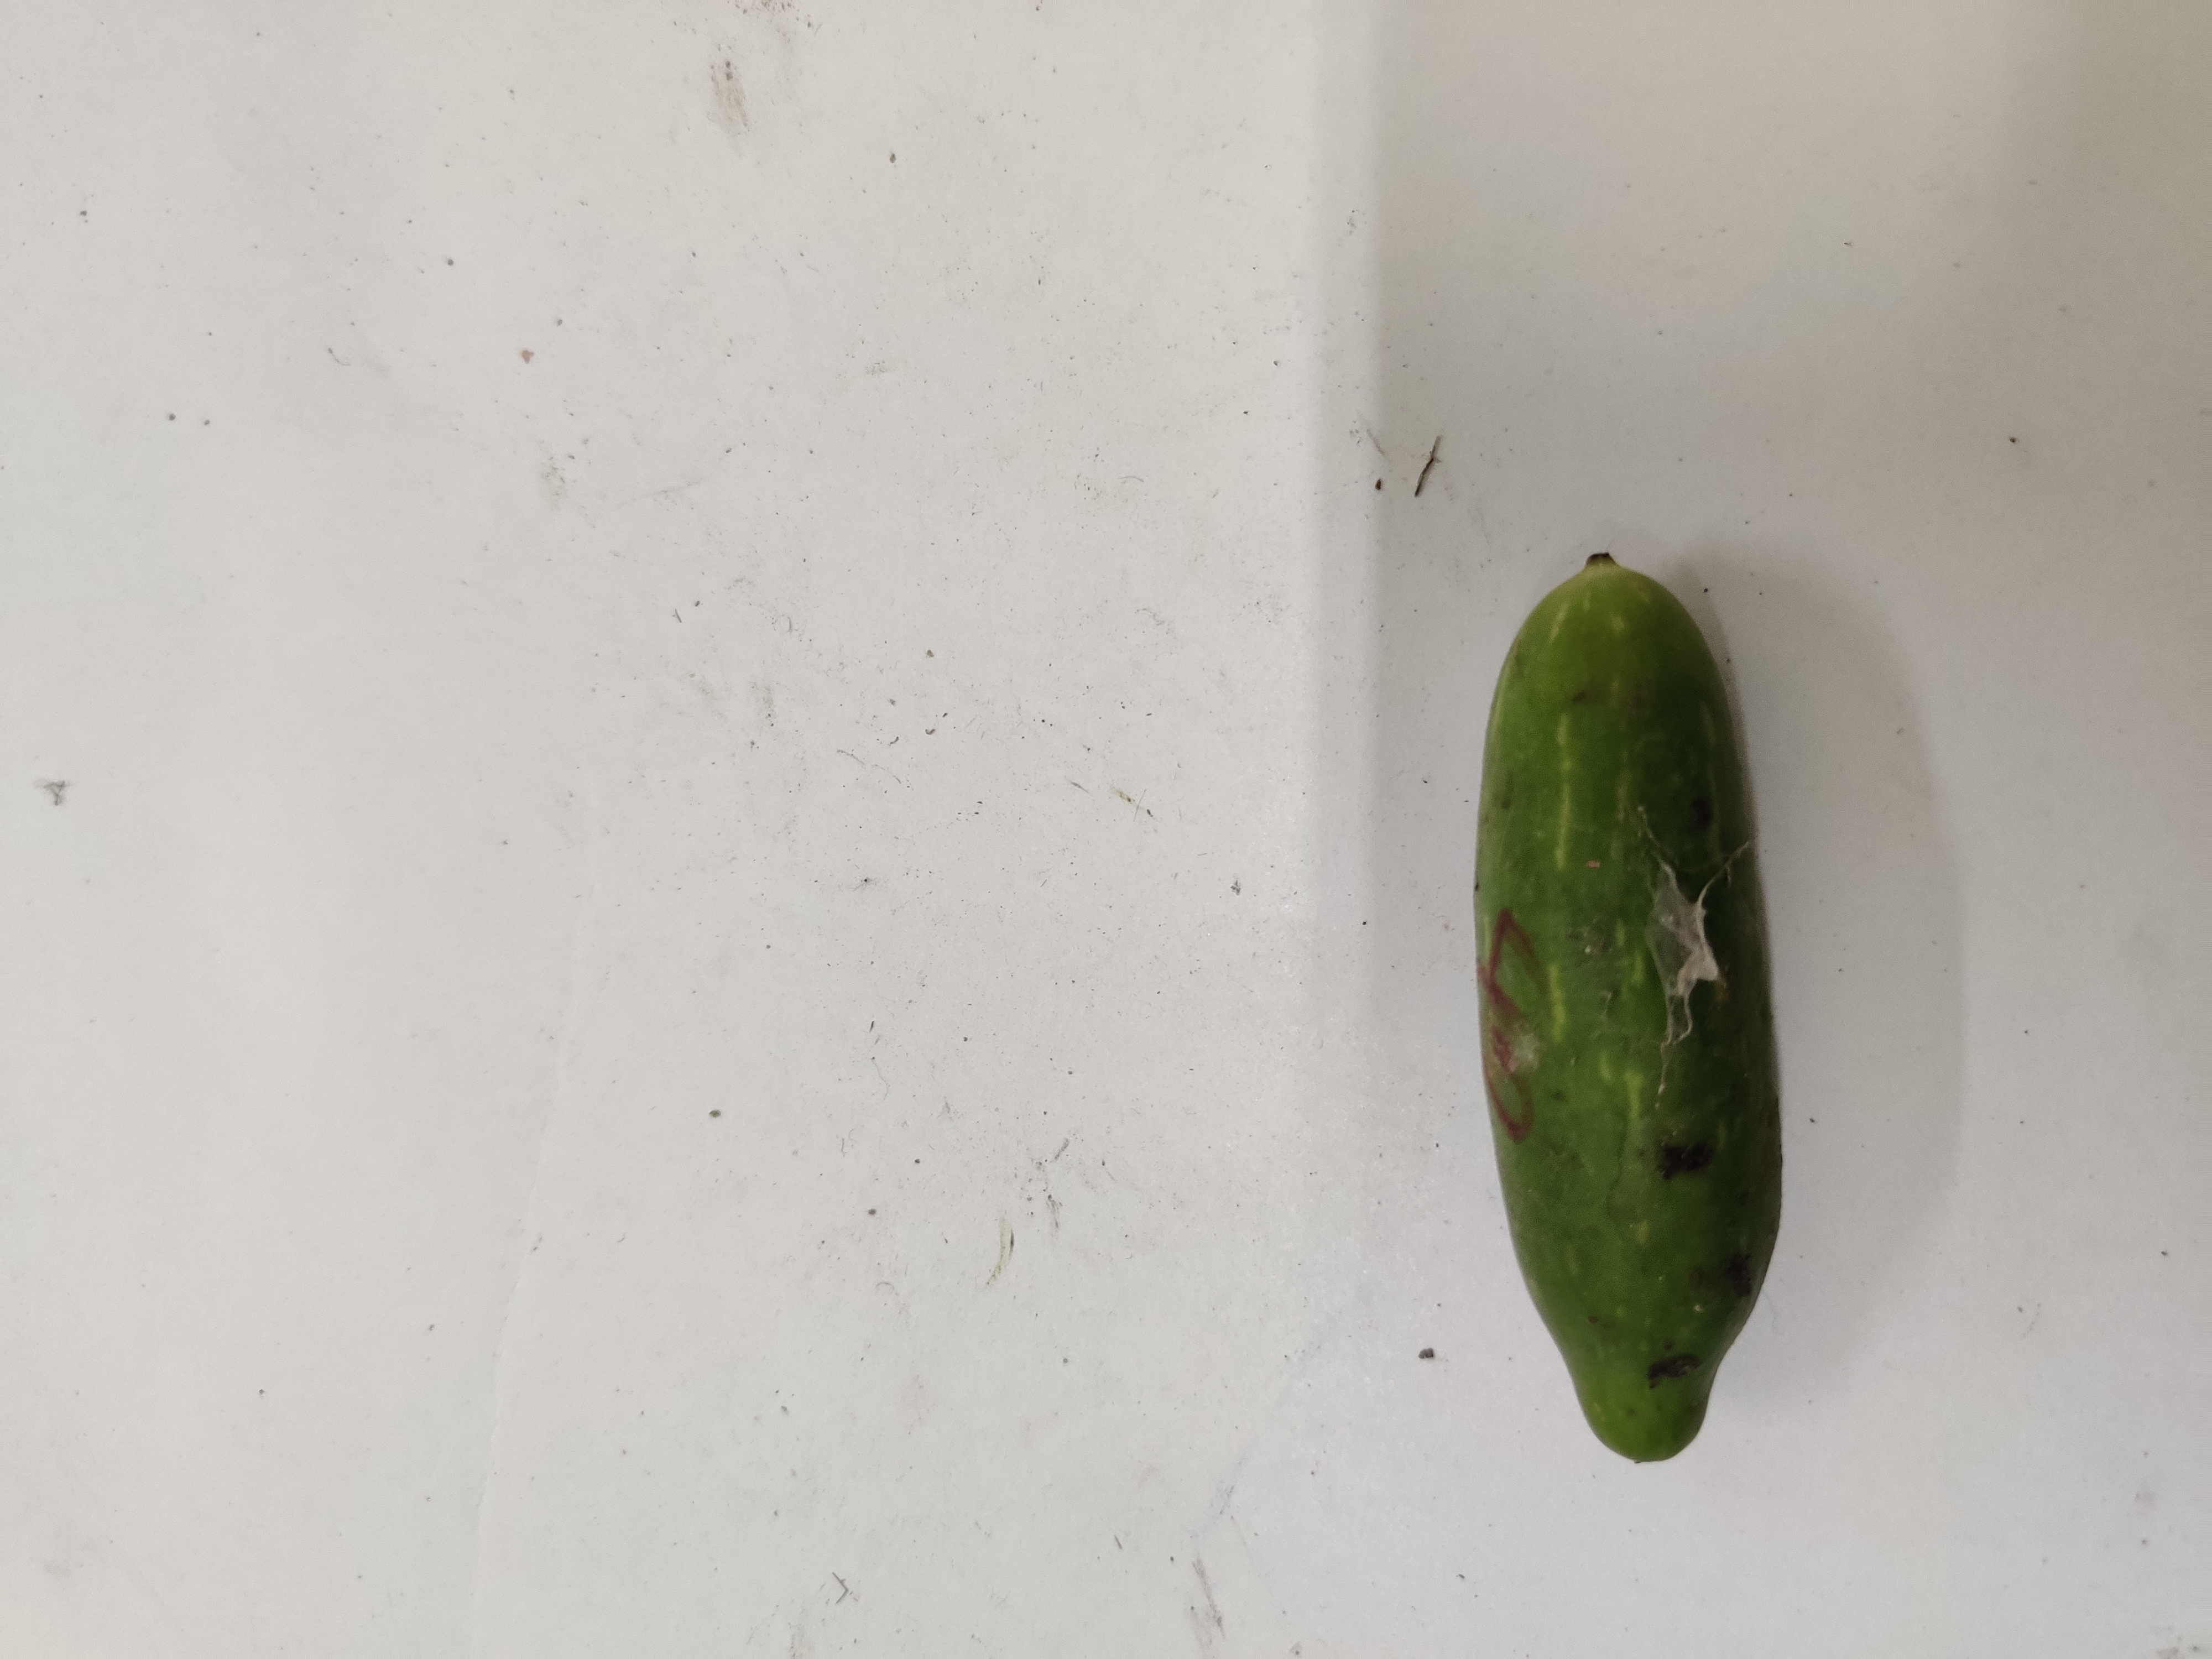
Crop: Ivy Gourd
Condition: Damaged